Surat

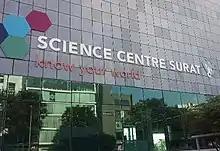
Science Center And Science Museum

Surat is known for its food and has its own list of cherished street foods. There is a famous saying in Gujarati, "સુરતનું જમણ અને કાશીનું મરણ", meaning Eat in Surat and Die in Kashi for the ultimate experience of the soul.